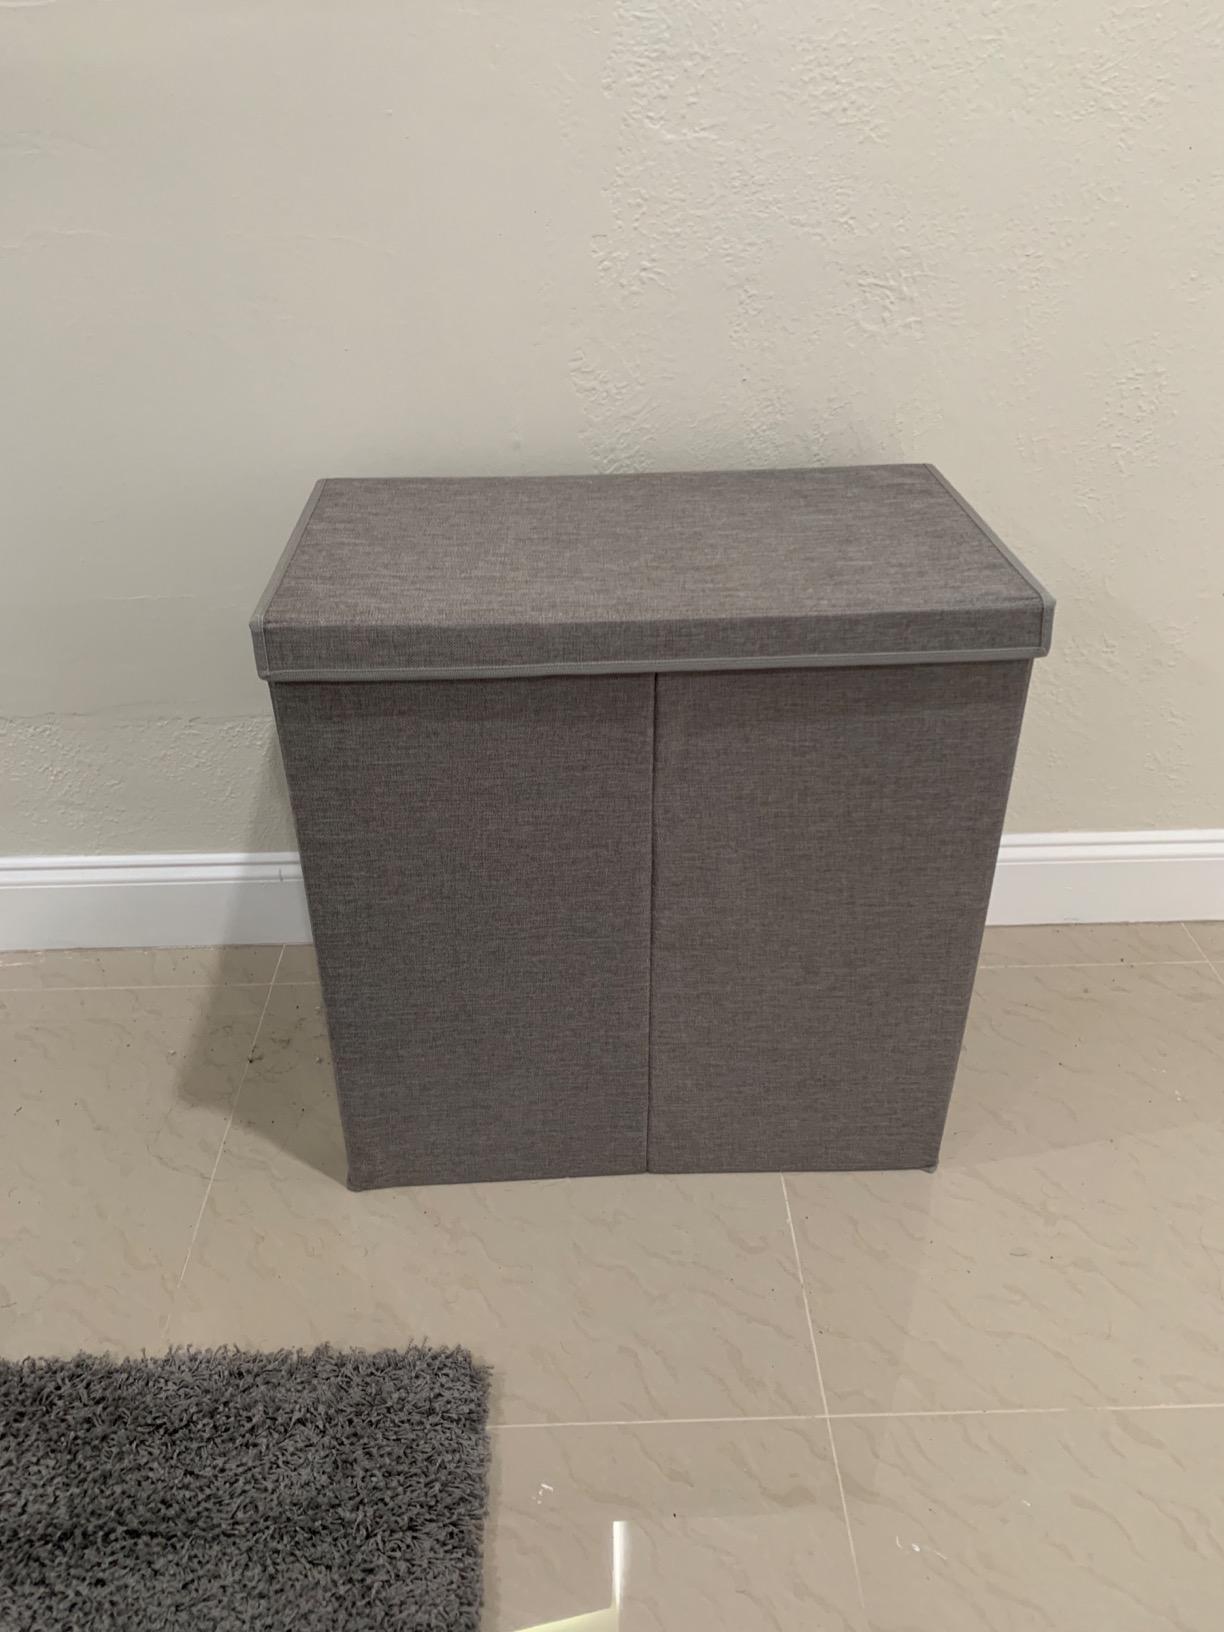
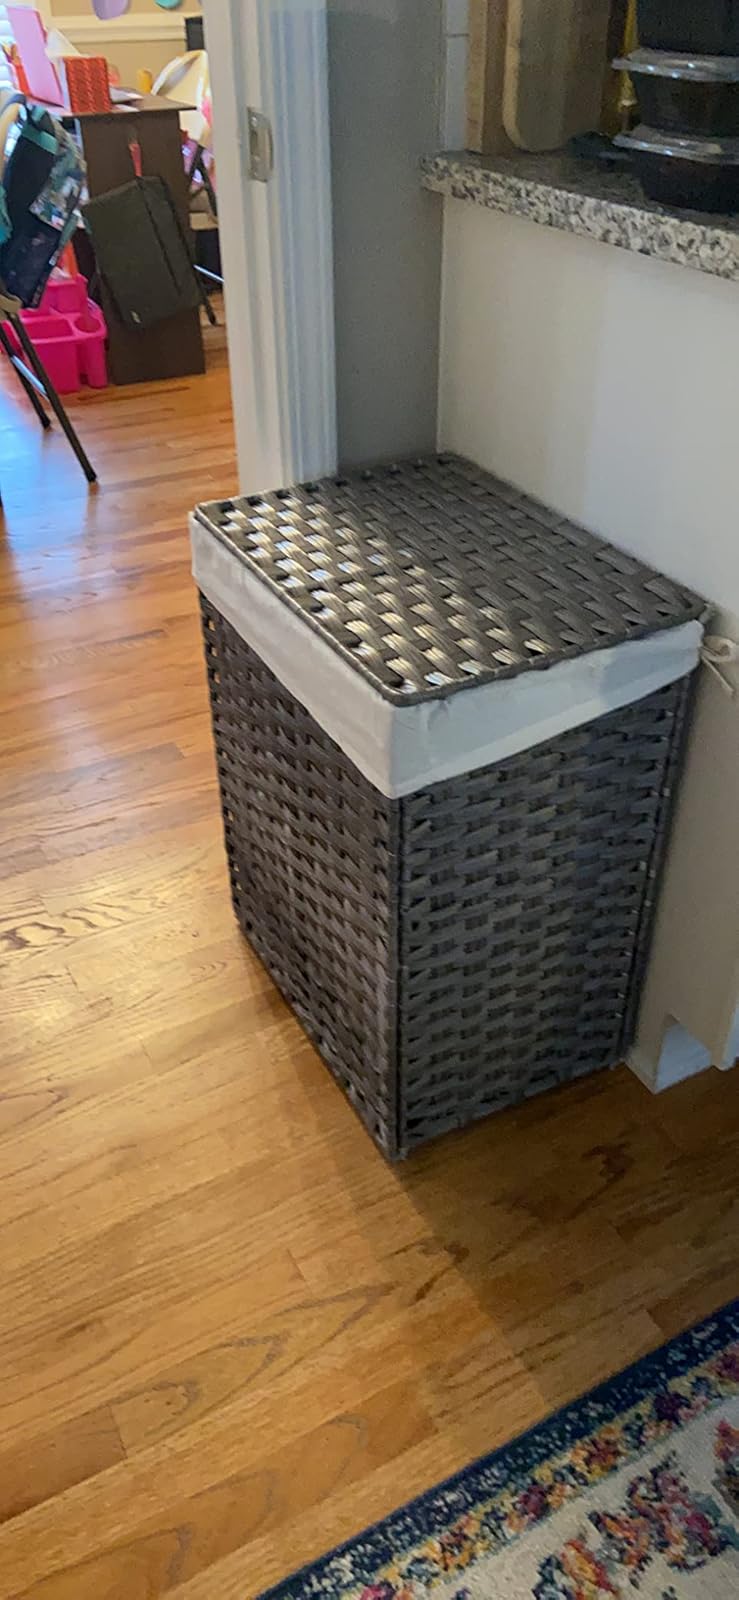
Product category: items_hamper
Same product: no